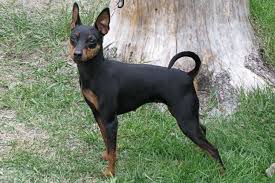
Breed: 561-n000127-miniature_pinscher